Hila Lulu Lin

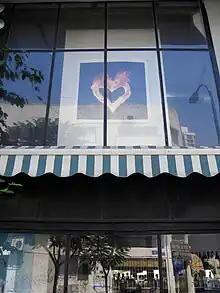
Photograph by Hila Lulu Lin

Hila Lin (later Lulu Lin) was born on Kibbutz Mishmar HaEmek. When she was two years old, her parents were sent to Qazvin, Iran for three years as aliyah emissaries. When the family returned to Israel they moved to Kfar Bilu. Lulu Lin studied at Bezalel Academy of Arts and Design in Jerusalem in 1986–1989.